History of Australia

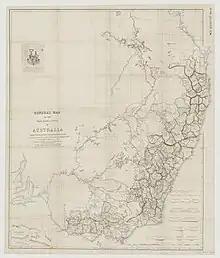
Map of the south eastern portion of Australia, 1850

After the departure of Phillip, the colony's military officers began acquiring land and importing consumer goods obtained from visiting ships. Former convicts also farmed land granted to them and engaged in trade. Farms spread to the more fertile lands surrounding Parramatta, Windsor, Richmond and Camden, and by 1803 the colony was self-sufficient in grain. Boat building developed in order to make travel easier and exploit the marine resources of the coastal settlements. Sealing and whaling became important industries.